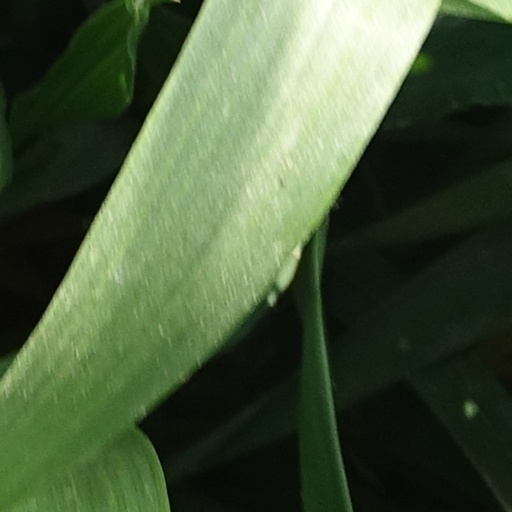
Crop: wheat